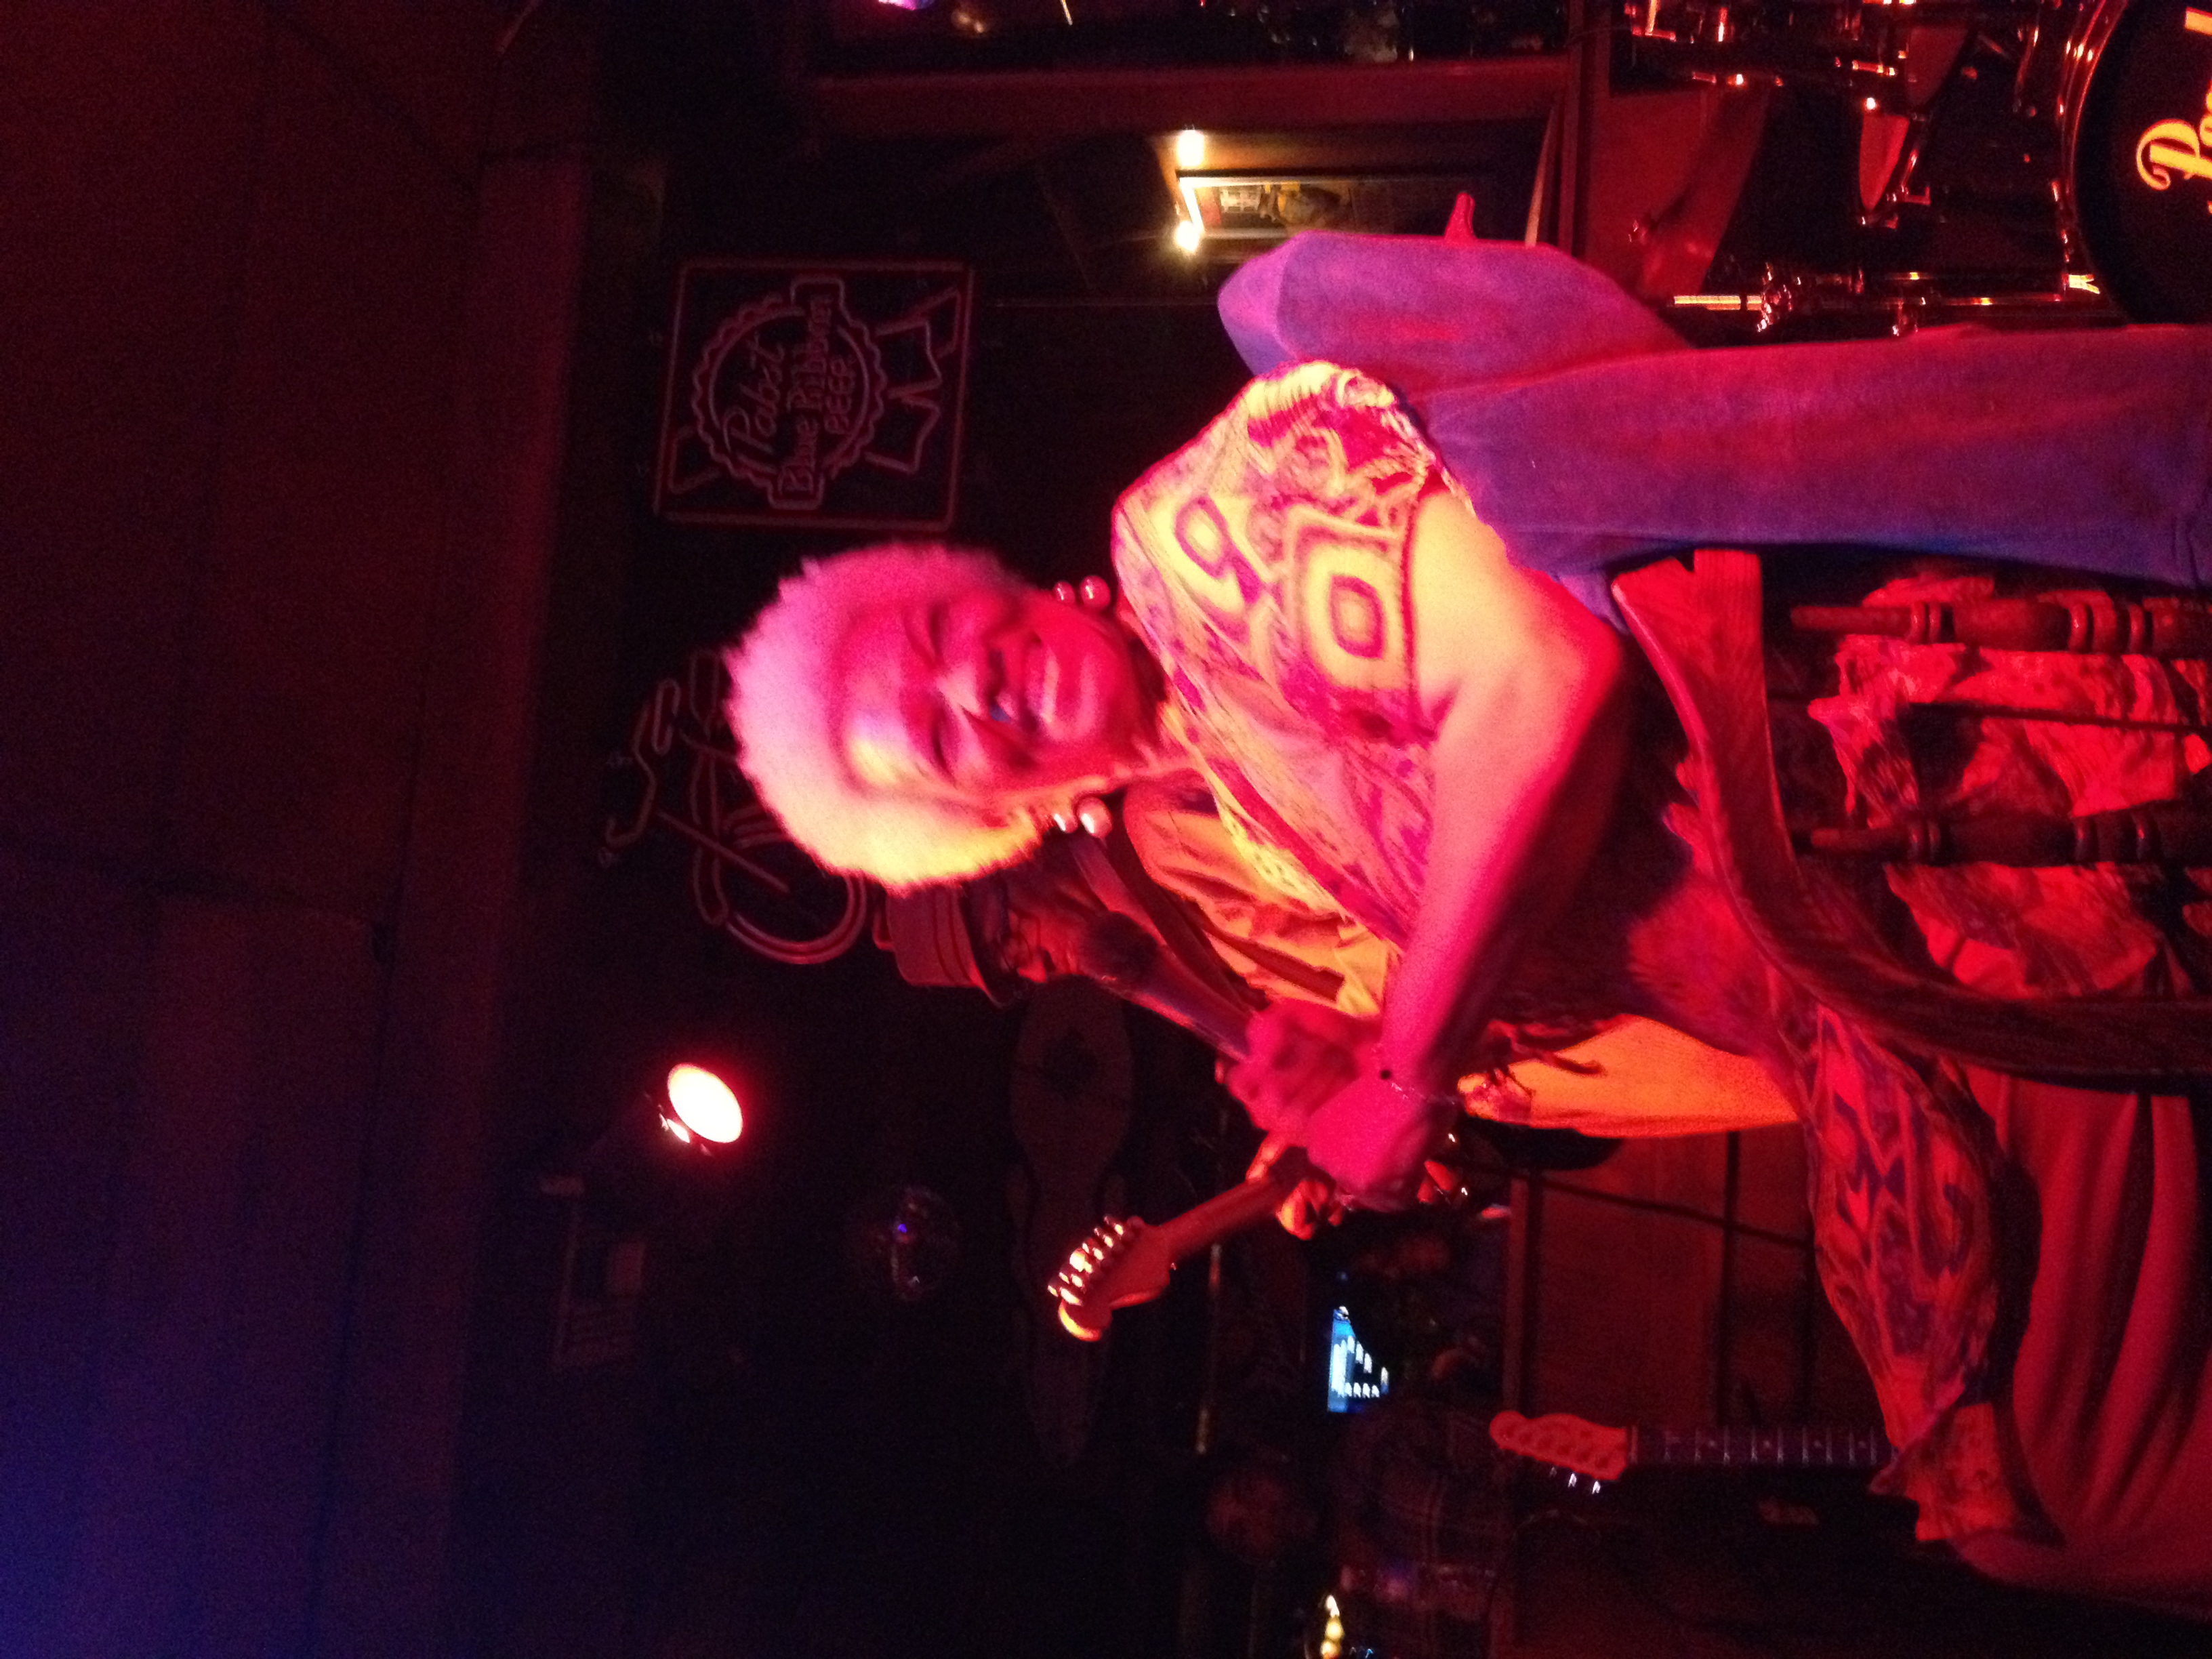
music, concert, red, musician, performance art, stage, performance, singing, entertainment, performing arts